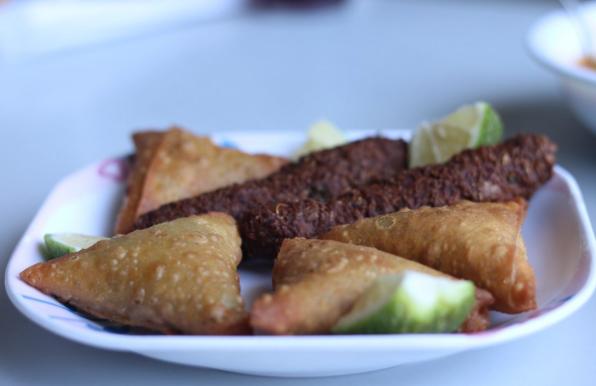
Kwenye meza kunayo sahani nyeupe iliyobeba chakula cha kuvutia ndani yake ikiwemo soseji, sambusa za rangi ya zambarau zenye pembe tatu na ndimu.